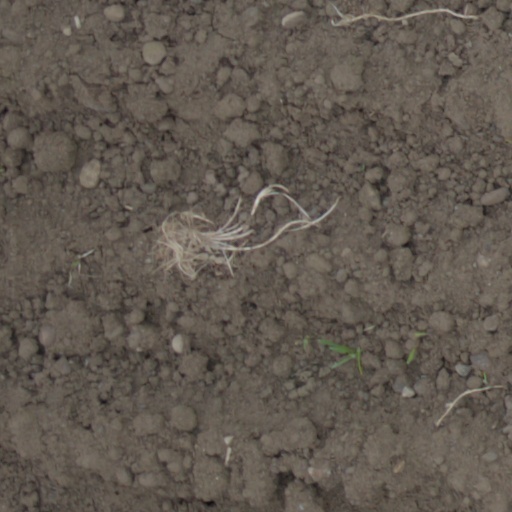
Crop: wheat